X-tigi Mobile

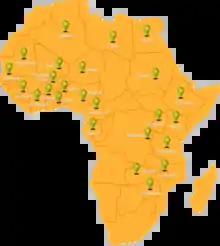
<a href="http%3A//x-tigi.com/index.php/support_c_3.html%23supp_f1">X-tigi network in Africa

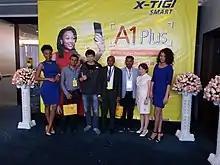
X-Tigi Flagship A1Plus Release Conference 2017 in Kenya

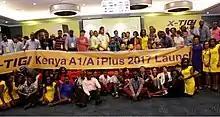
X-Tigi Kenya Team 2017

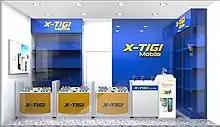
X-Tigi Exclusive Store in Kenya

X-Tigi started business in Kenya since 2009, meanwhile some new flagship smartphones with specification of 64 GB ROM plus 4 GB RAM such as X-Tigi A1 plus were launched, which made X-Tigi brand compete with the share value of Samsung and Tecno, Infinix in Kenya.